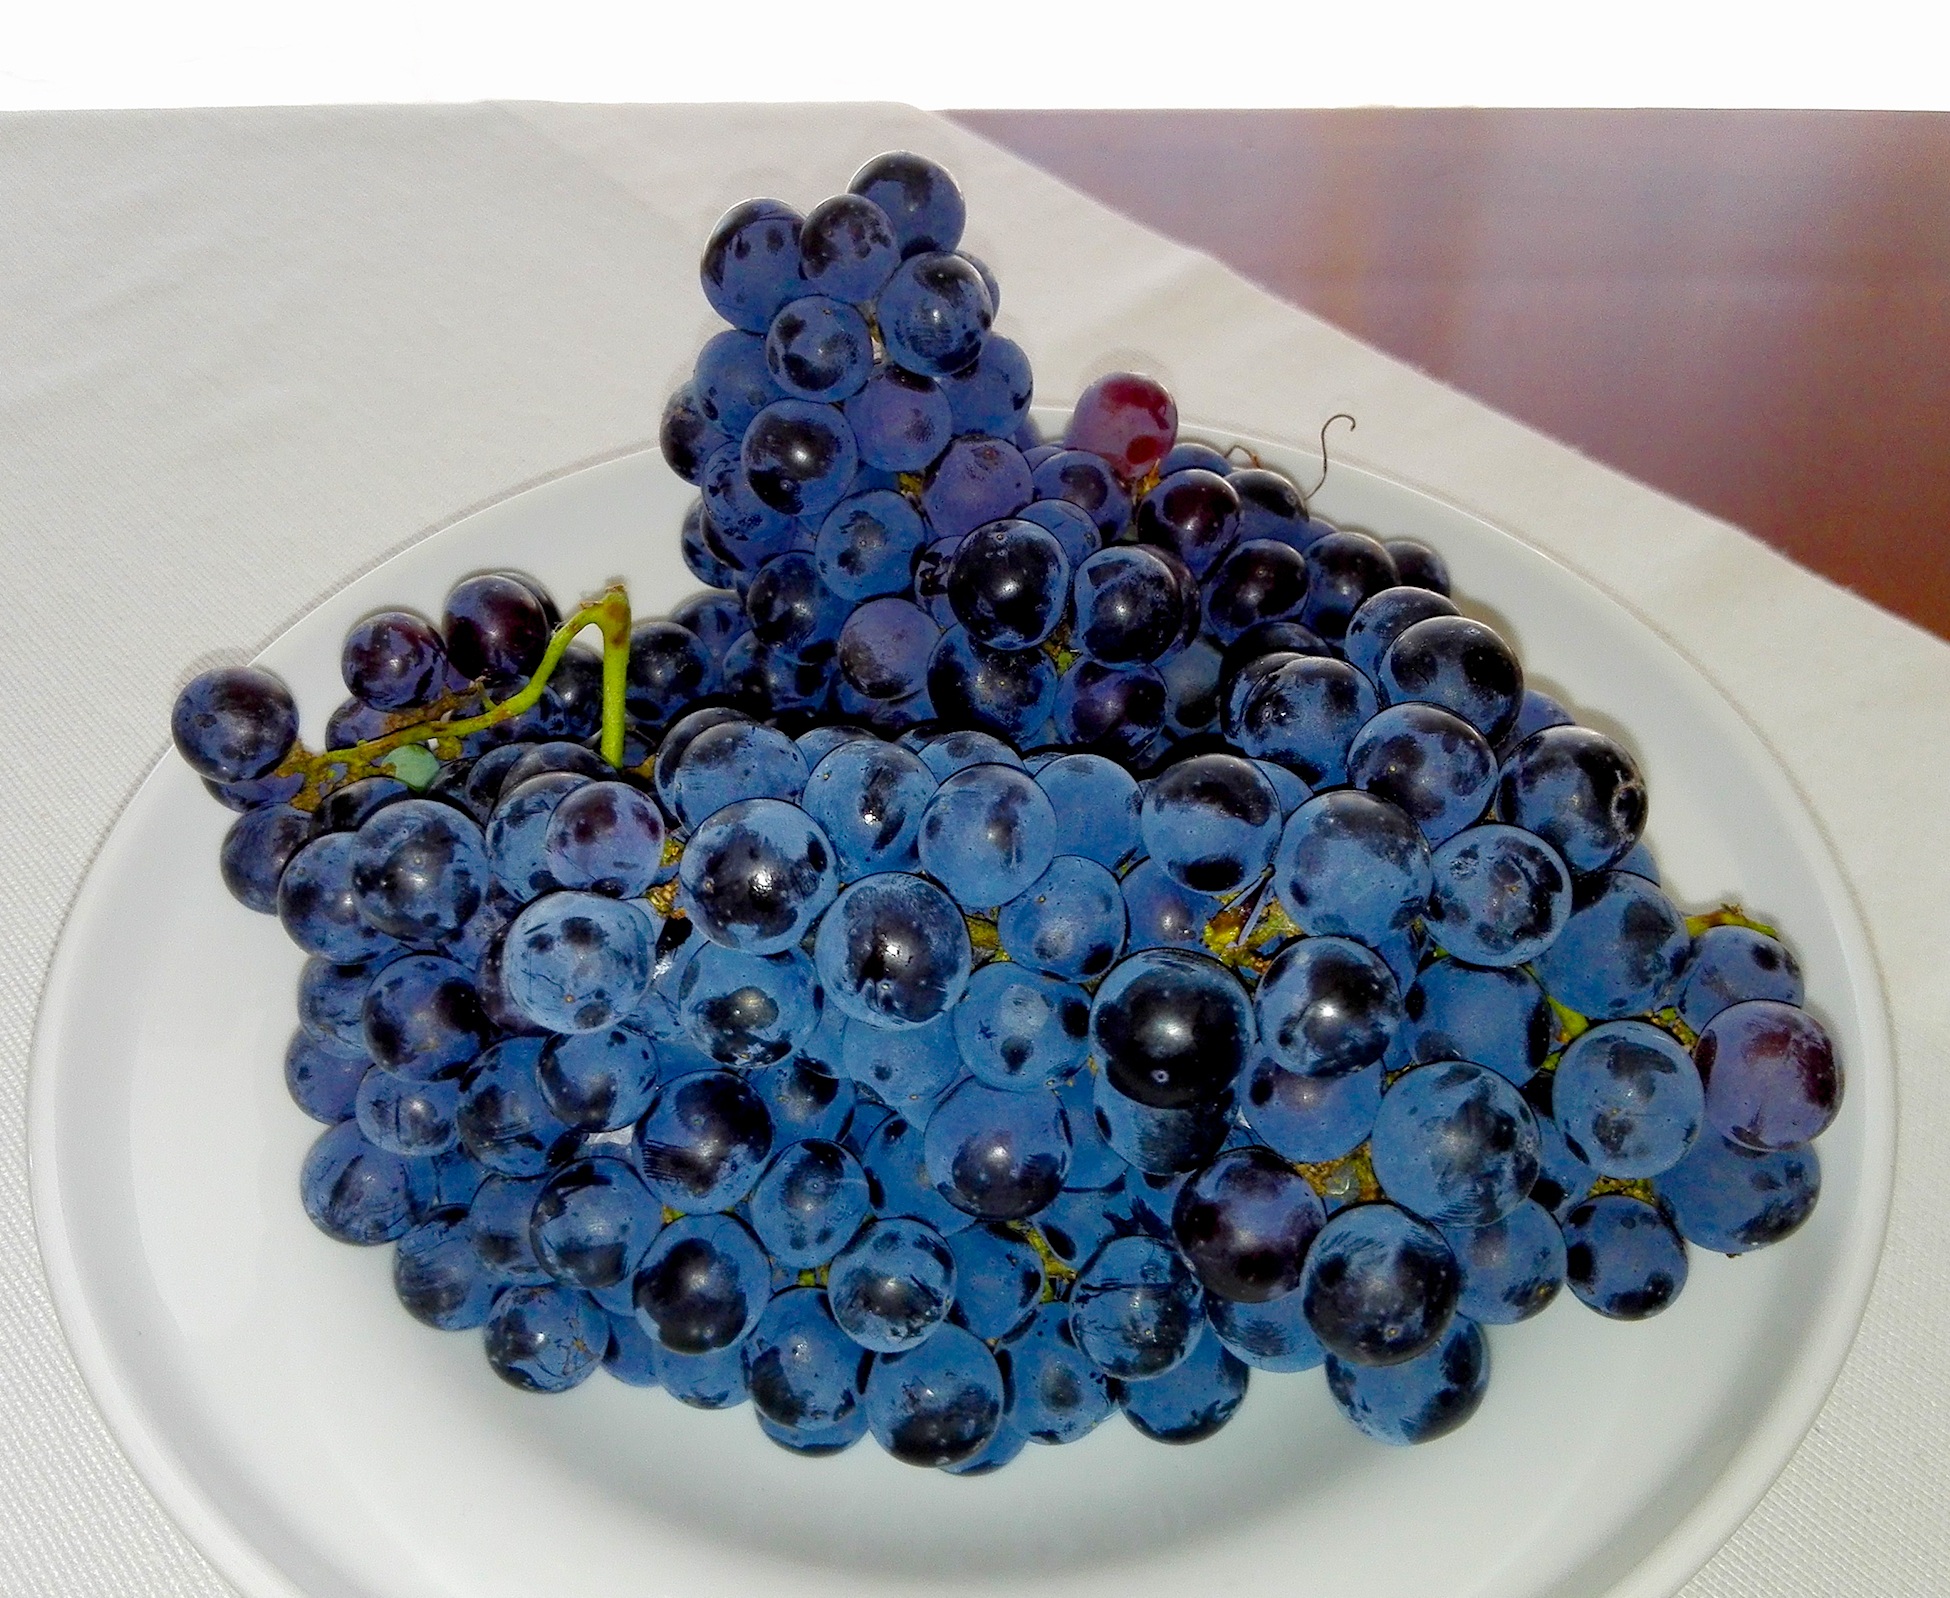
plant, grape, fruit, berry, dish, food, produce, blueberry, blackberry, grapes, flowering plant, vitis, bilberry, land plant, grapevine family, frutti di bosco, zante currant